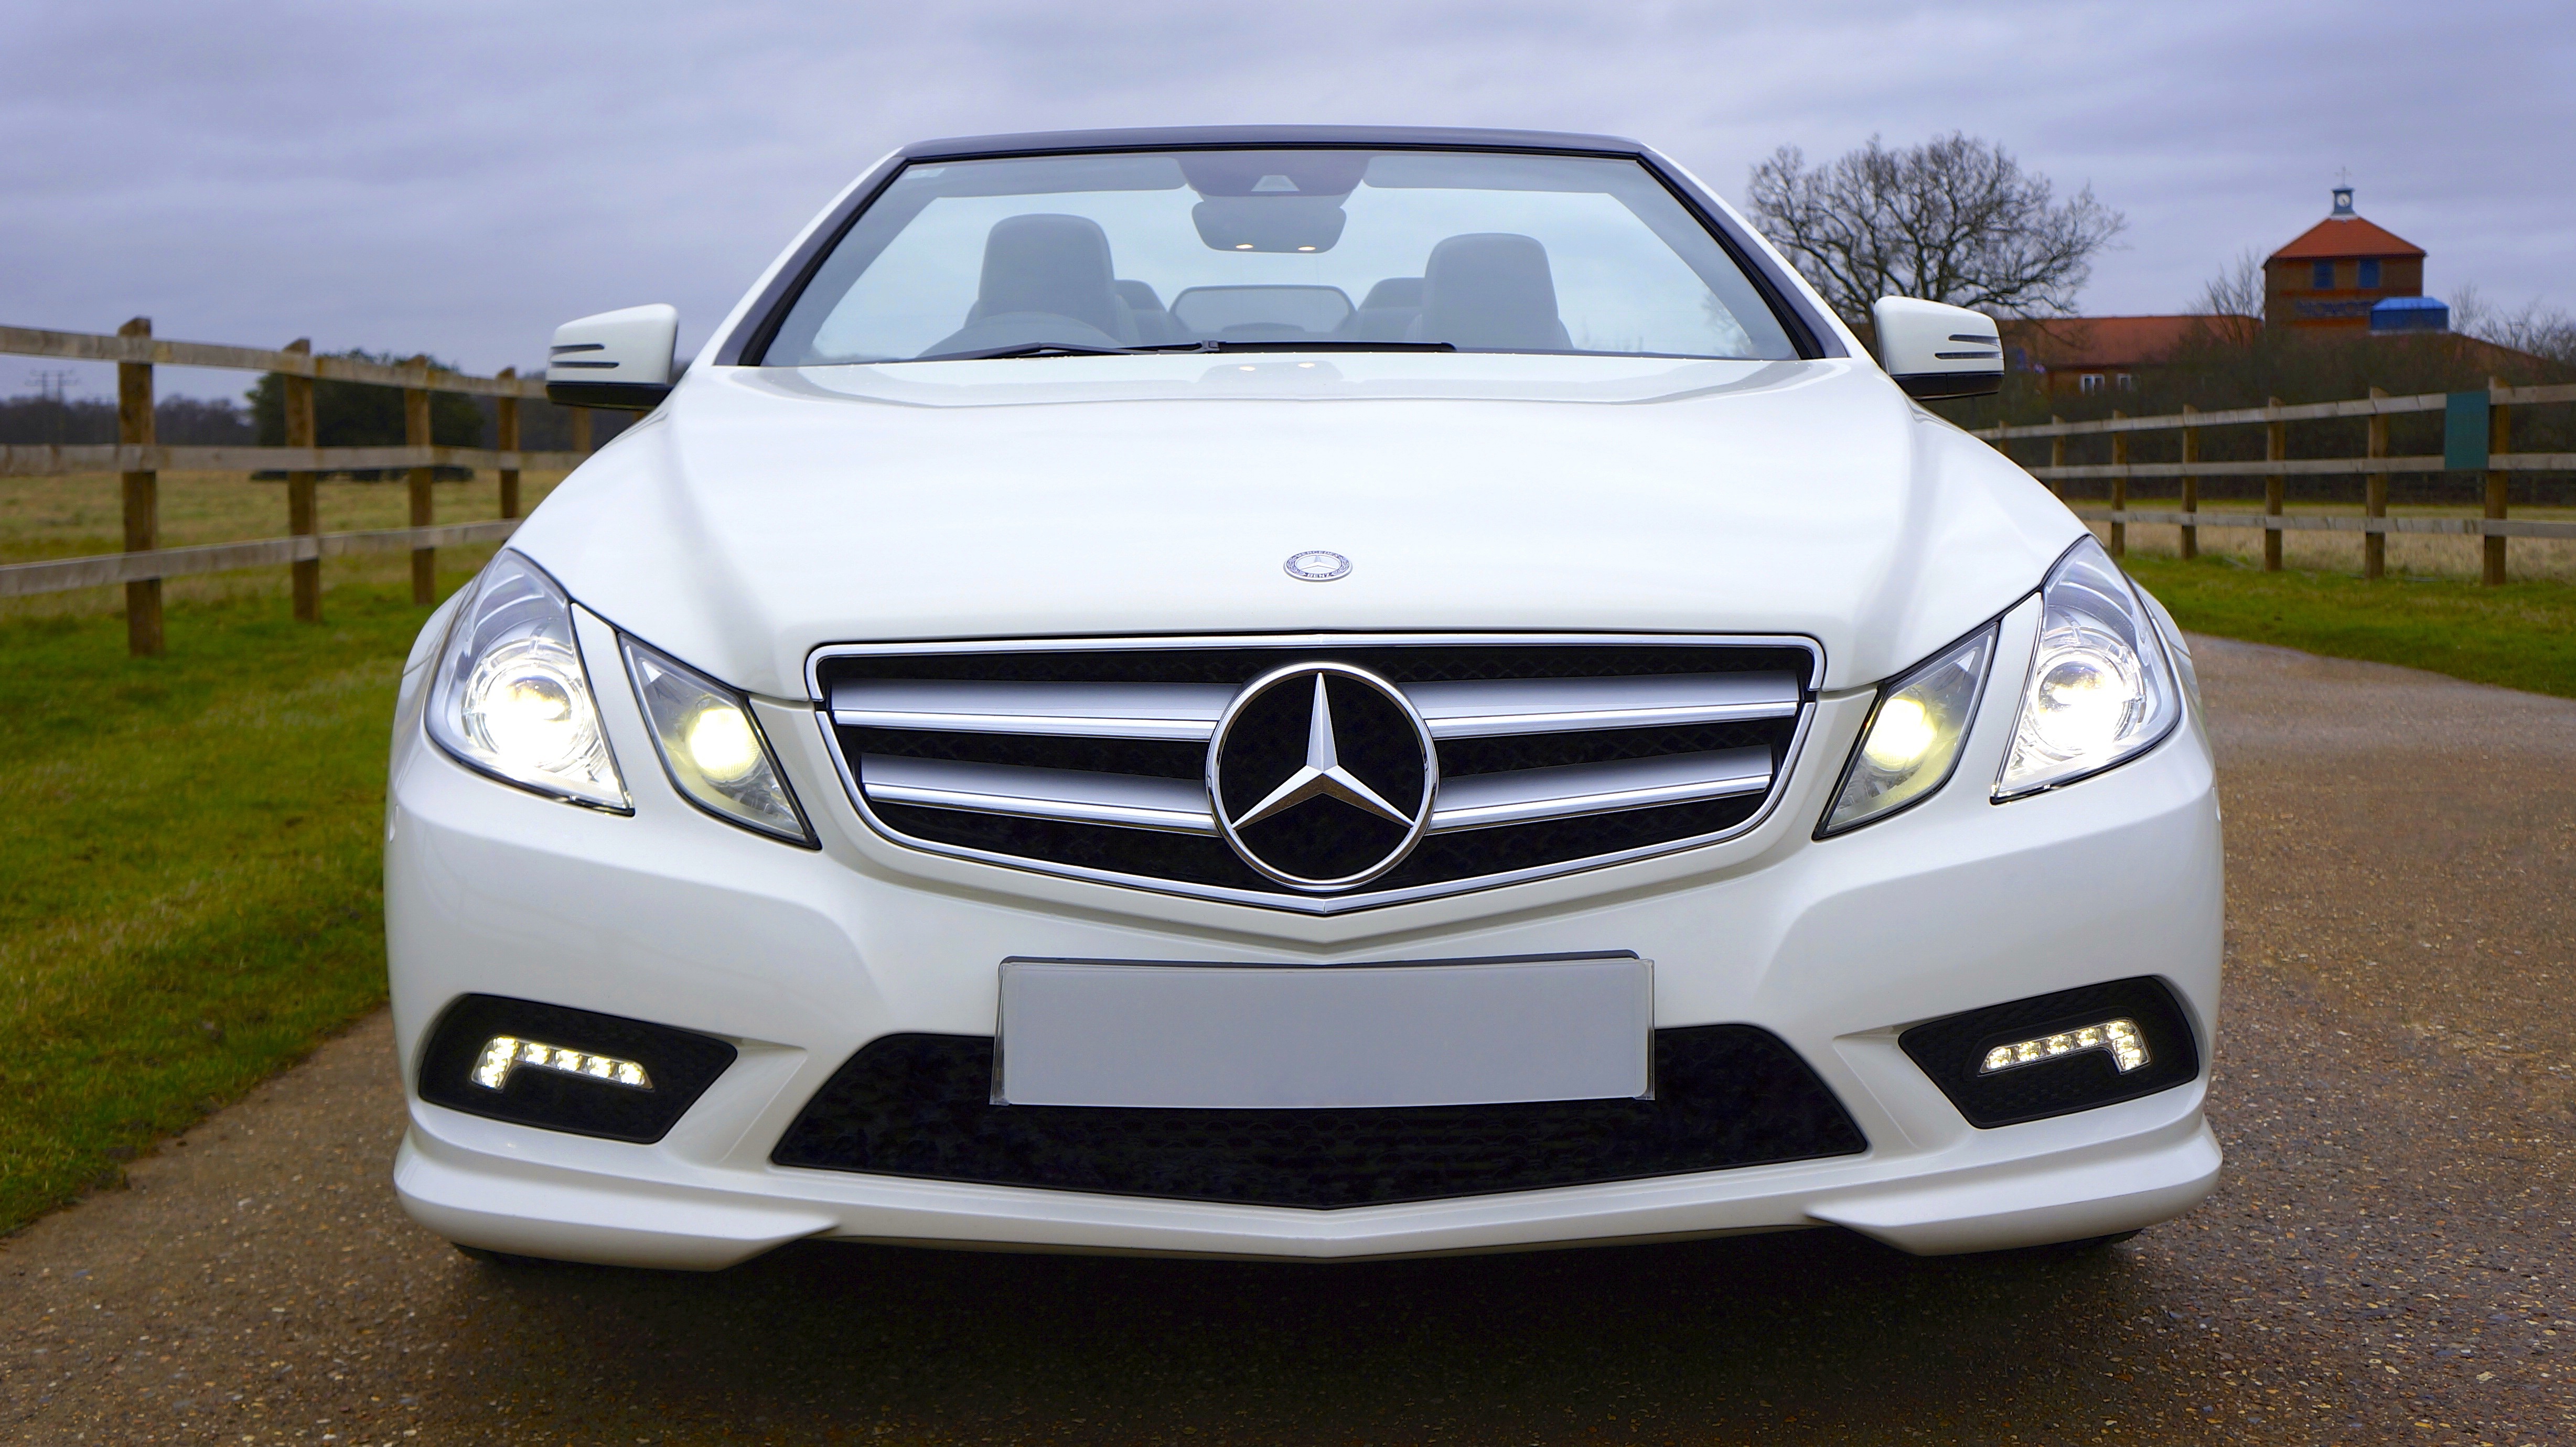
technology, white, sport, car, wheel, automobile, transportation, transport, model, vehicle, drive, auto, speed, modern, grille, automotive, sports car, bumper, outdoors, chrome, luxury, design, tires, performance, motor, sedan, style, elegant, mercedes, convertible, fast, elegance, mercedes benz, benz, alloy, luxury car, land vehicle, prestige, automobile make, automotive exterior, compact car, automotive design, luxury vehicle, vehicle registration plate, family car, executive car, mercedes benz e class, mercedes benz w212, mercedes benz c class, mercedes benz cl class